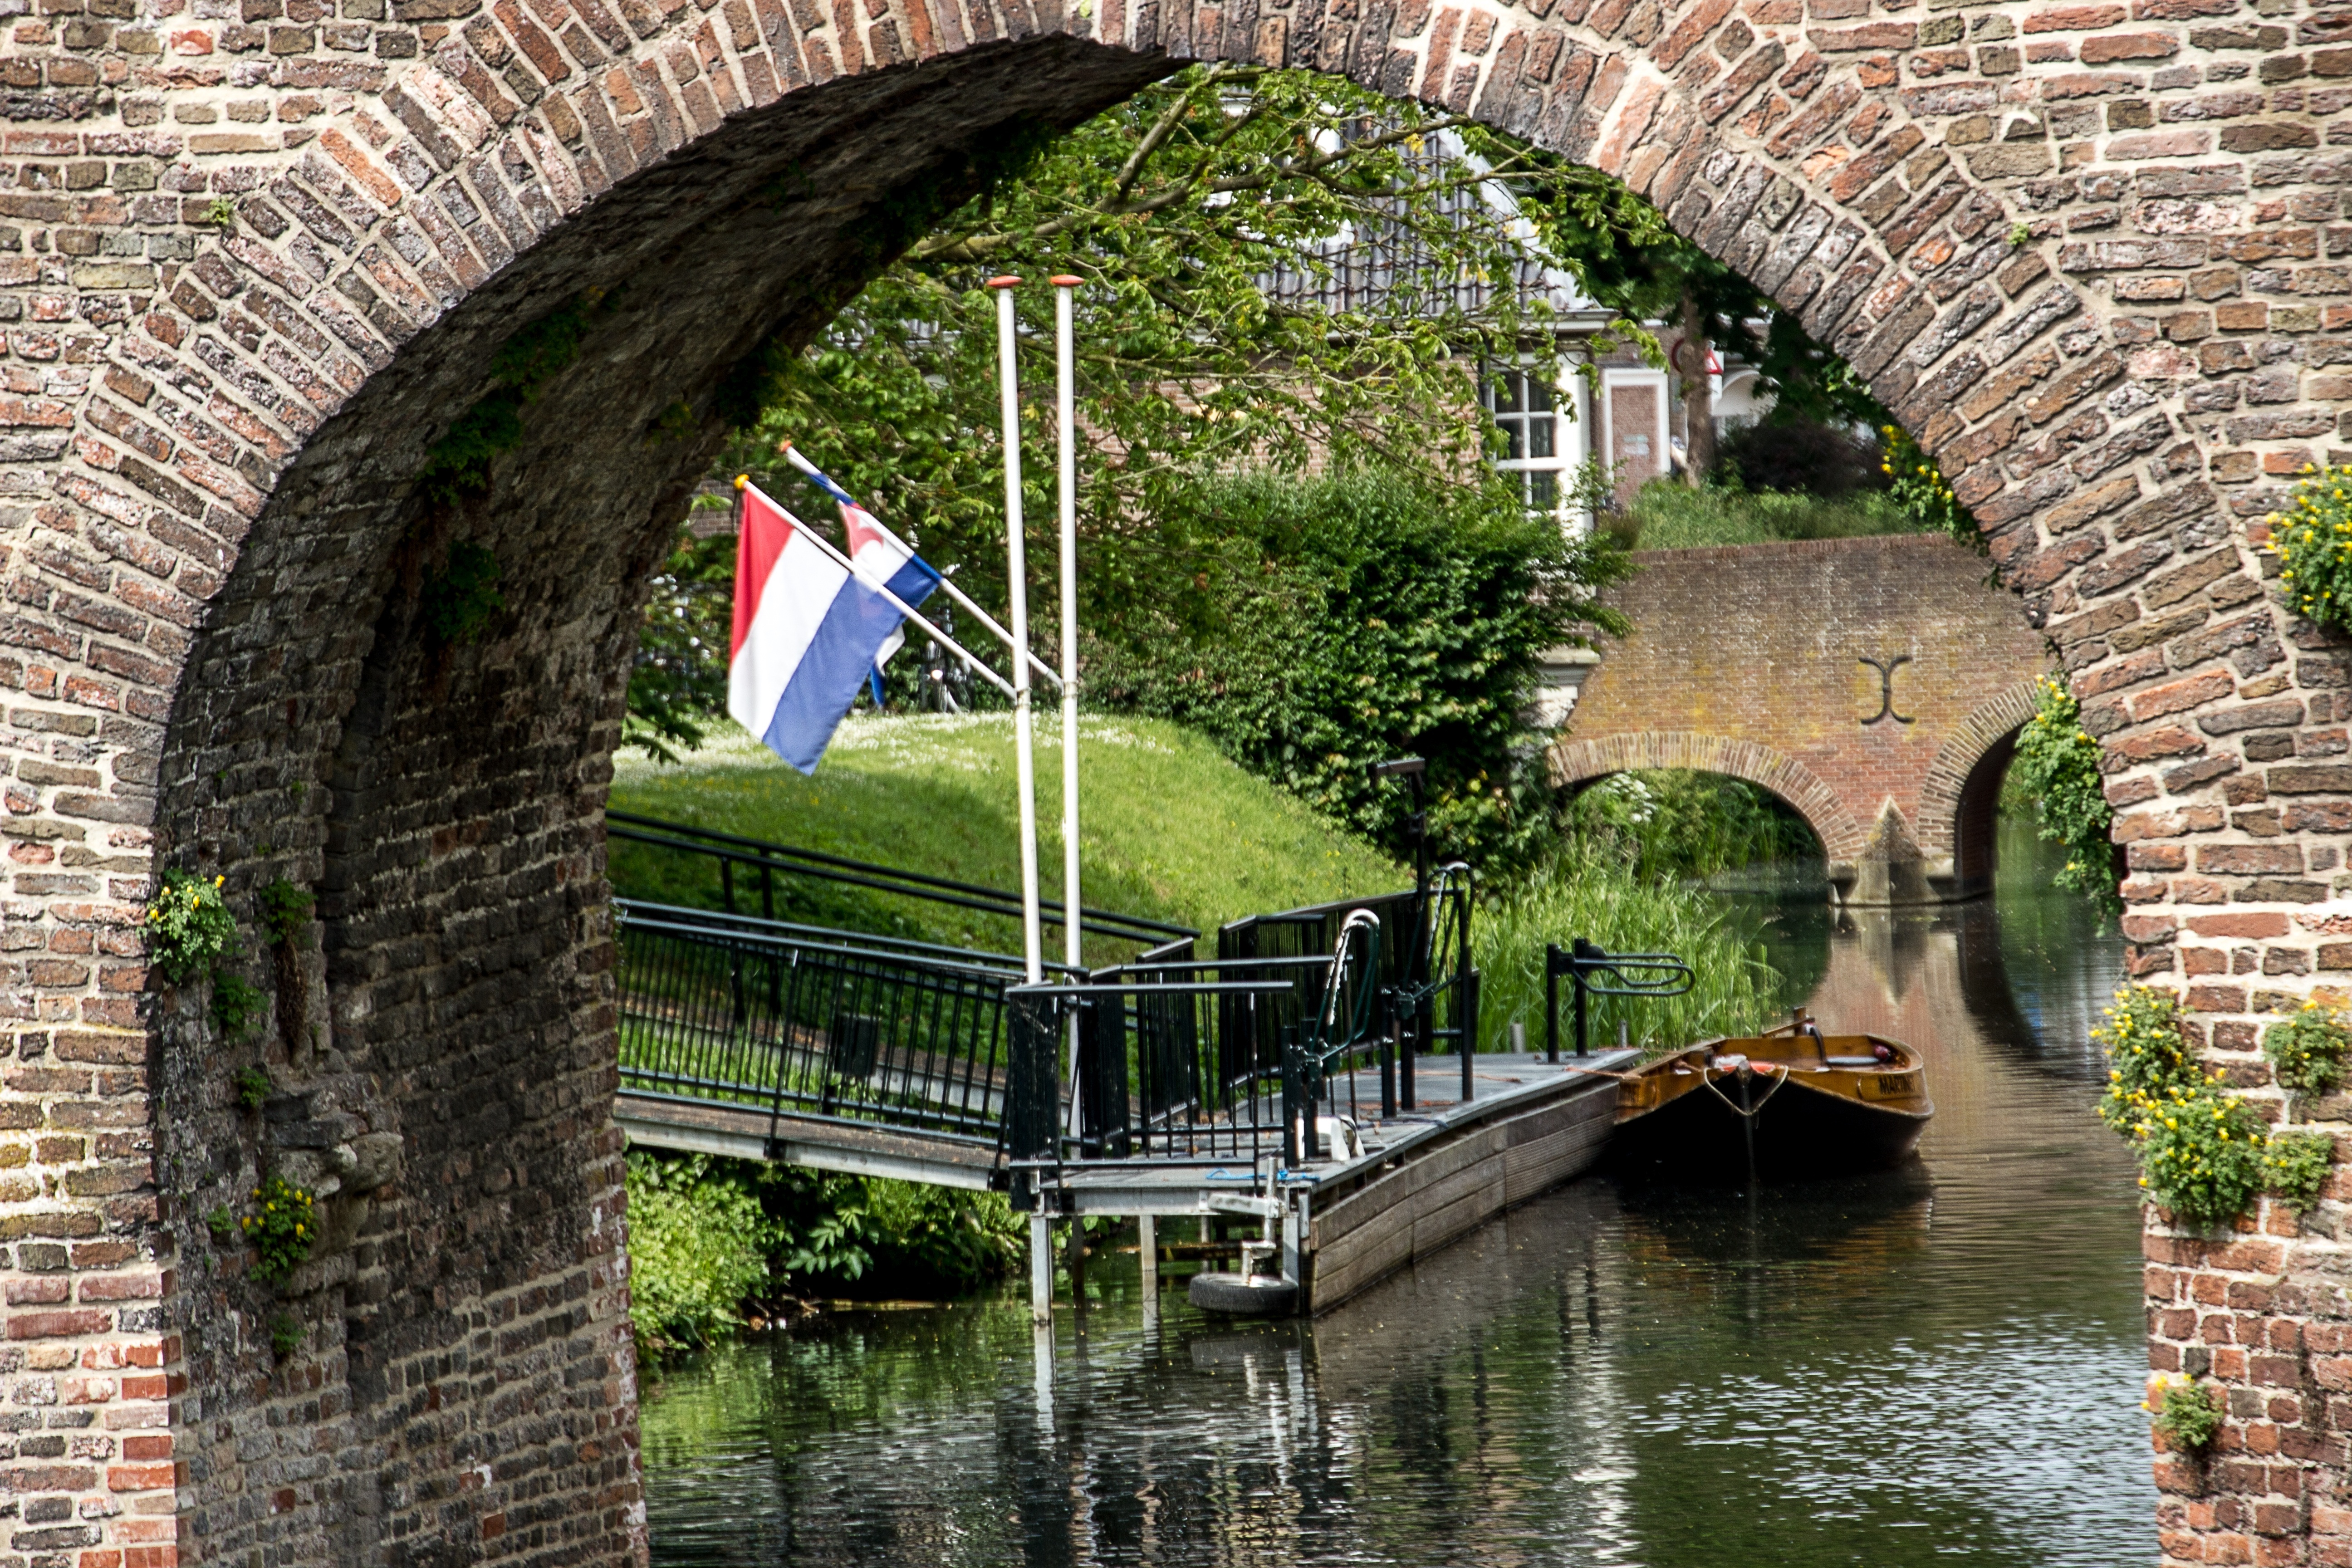
water, architecture, bridge, city, canal, arch, tourism, waterway, netherlands, history, zutphen, arch bridge